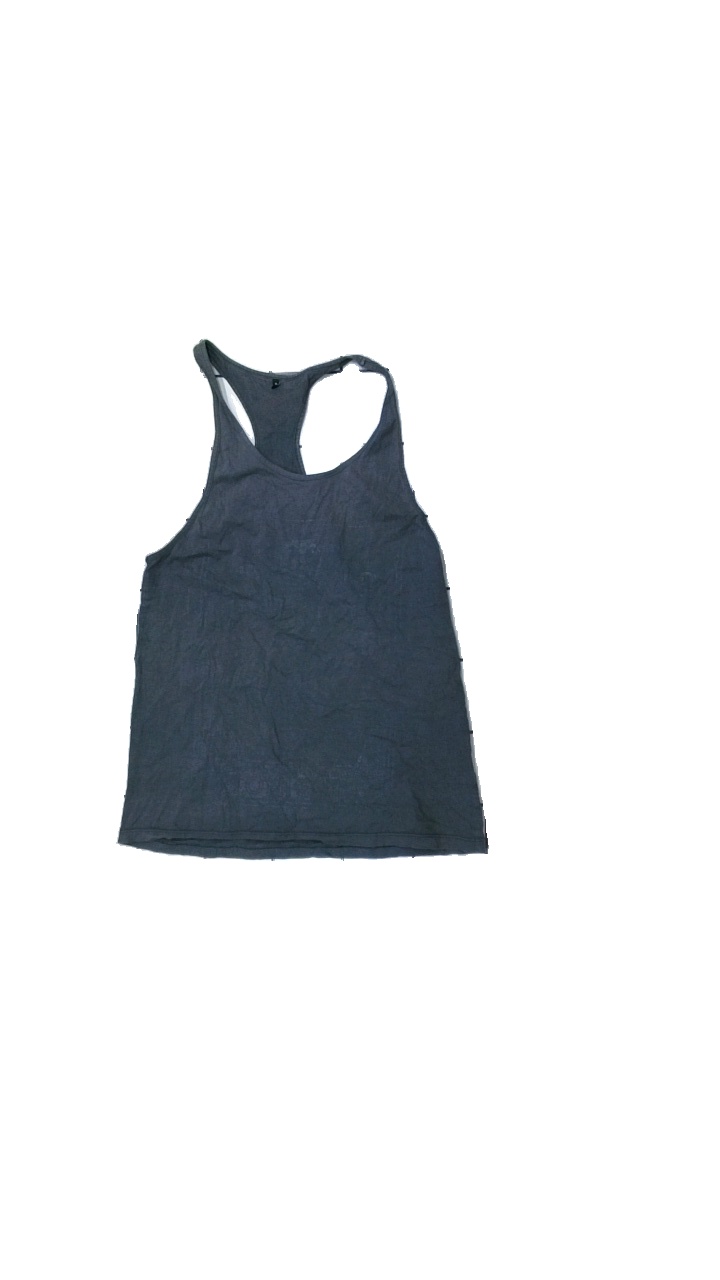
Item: Tank Top (Ladies)
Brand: Missing
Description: grey tank top
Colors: Grey
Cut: Loose
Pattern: Other
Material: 100% Cotton
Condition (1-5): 2
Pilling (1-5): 5
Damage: damaged print
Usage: Recycle
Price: <50